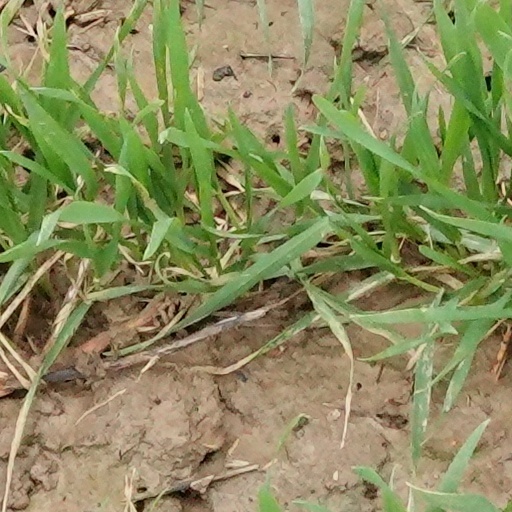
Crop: wheat